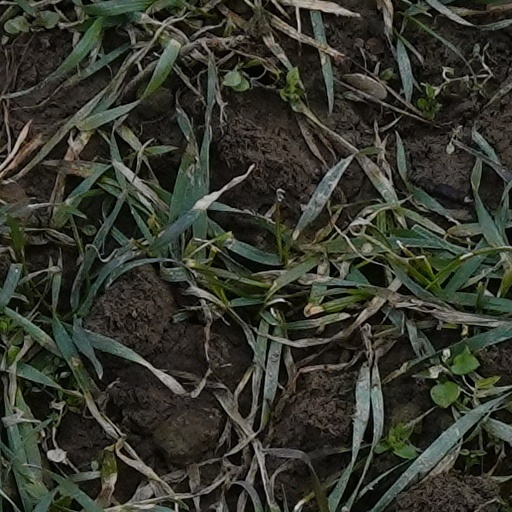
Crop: wheat